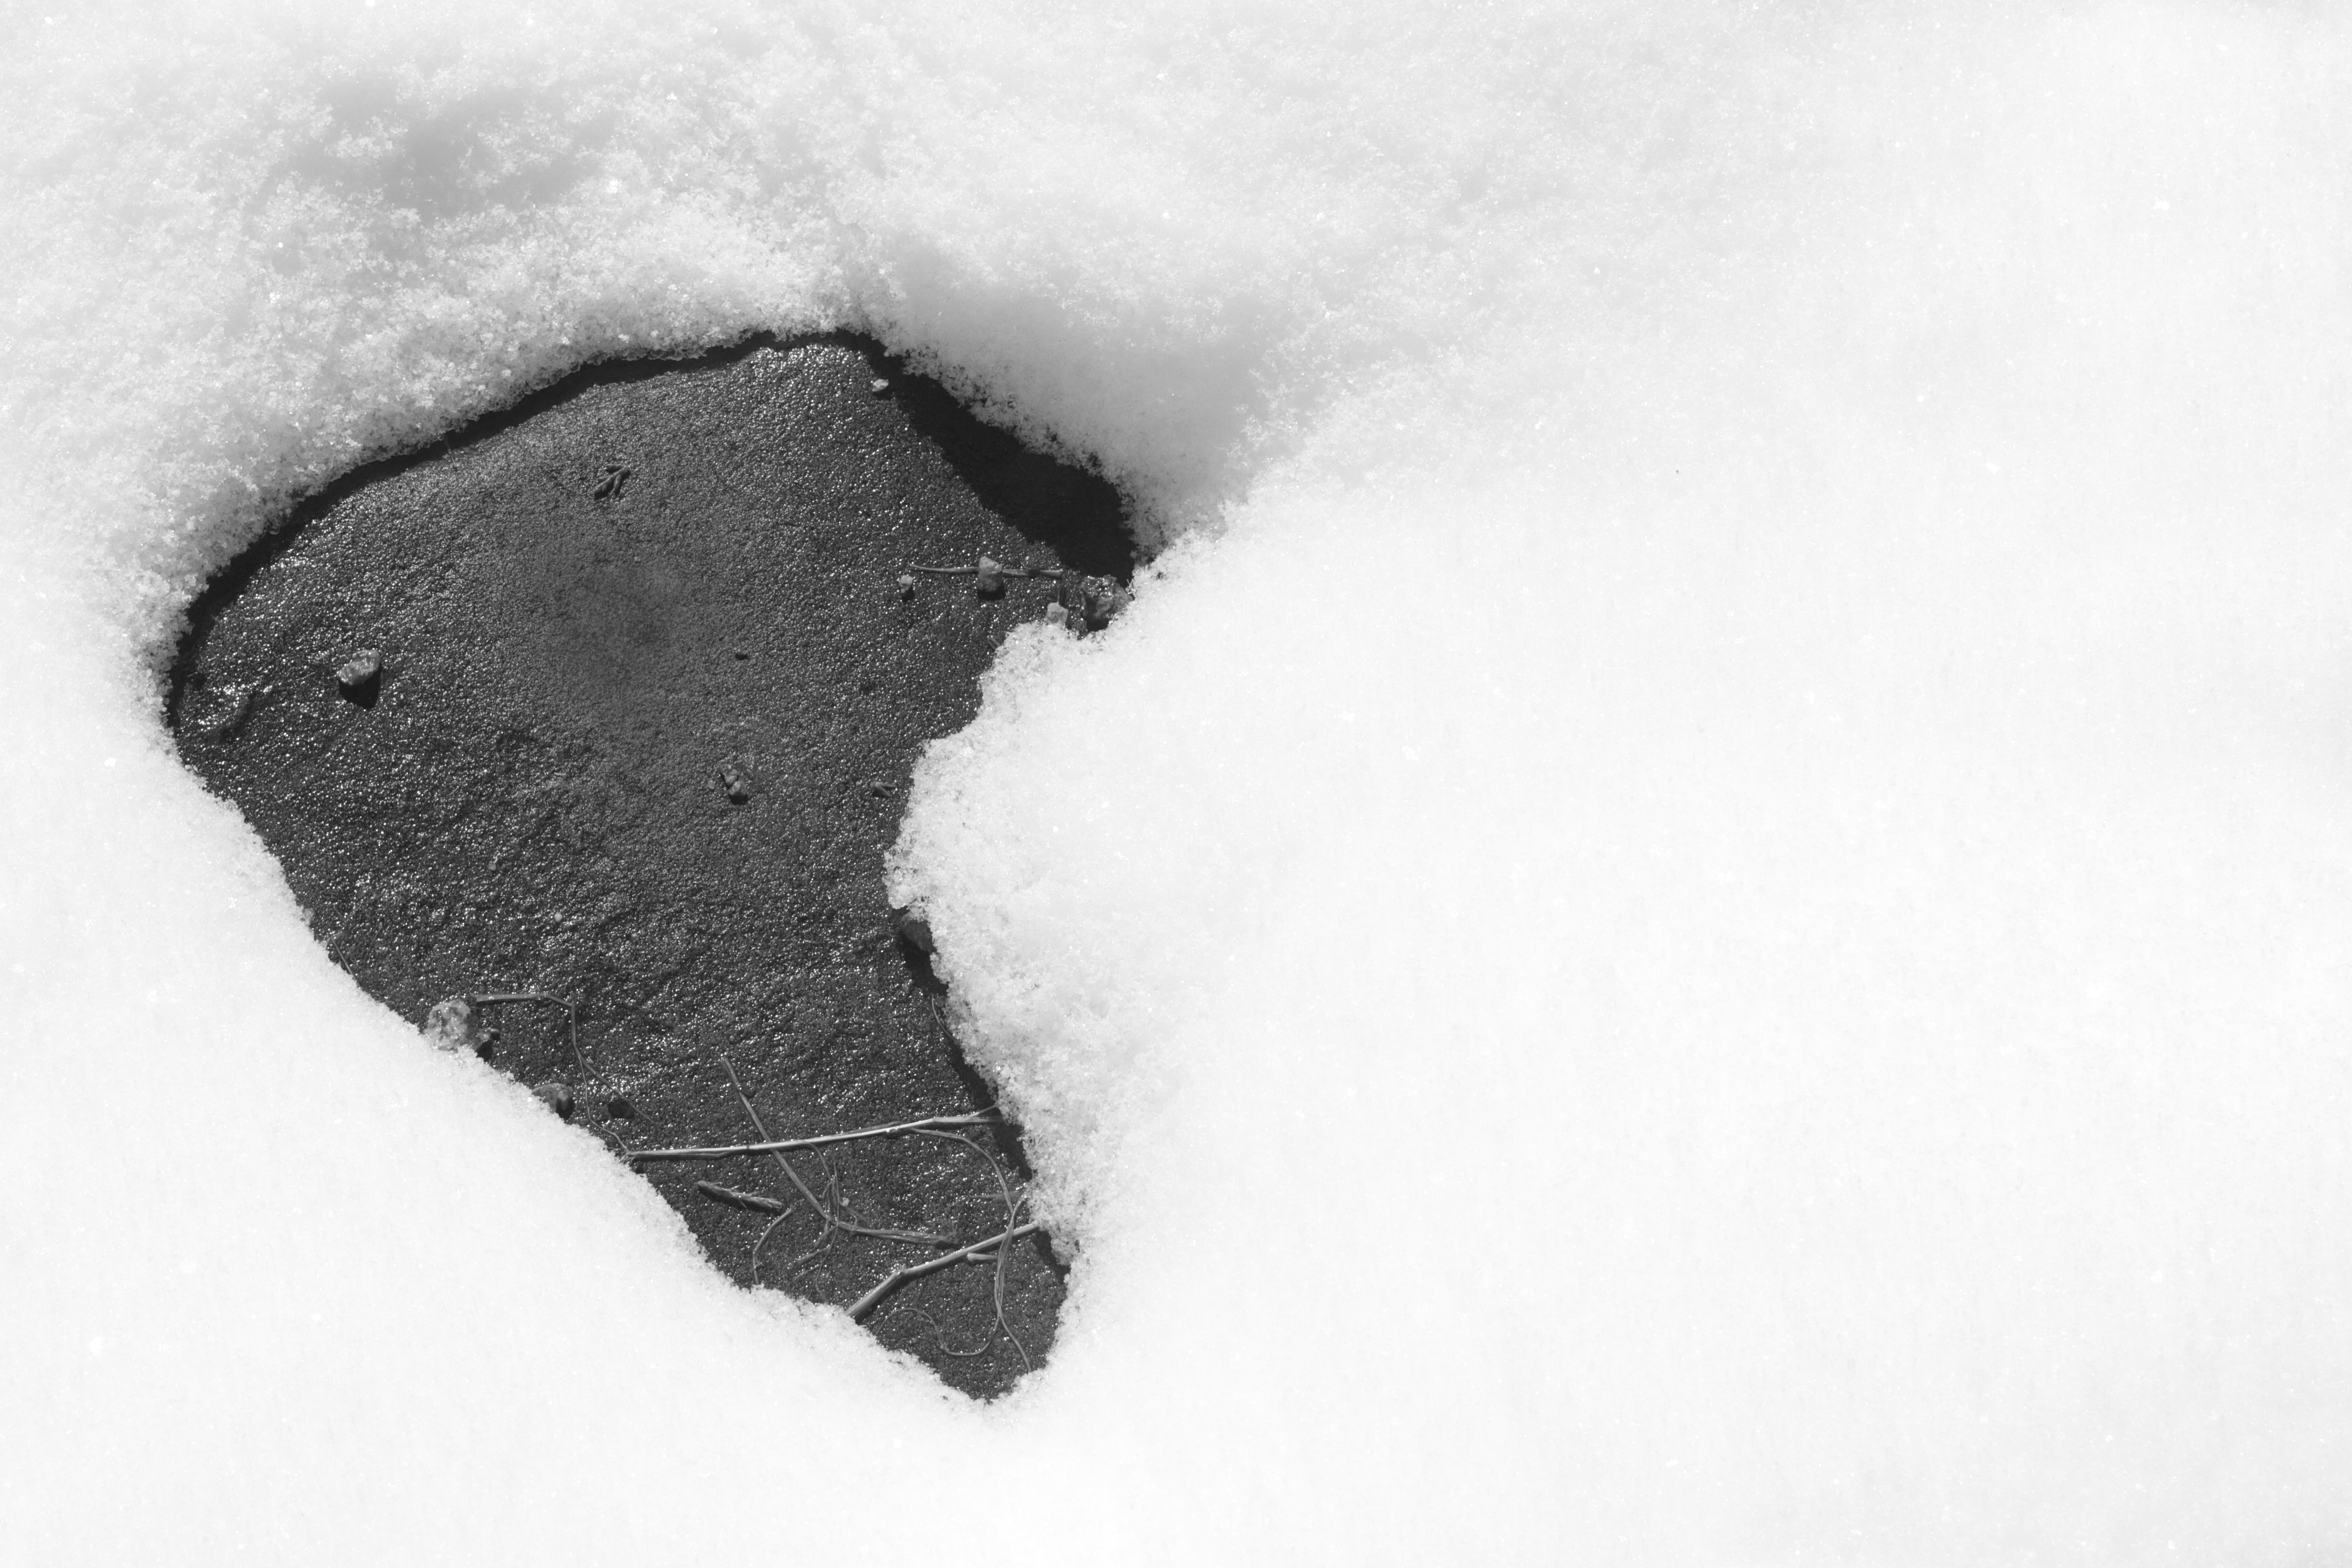
hand, snow, winter, black and white, white, footprint, weather, black, monochrome, human body, sketch, drawing, blizzard, monochrome photography, winter storm